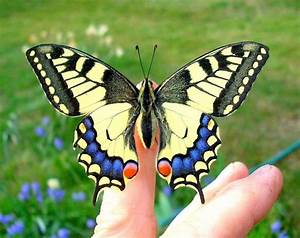
Label: butterfly